Andy Flower

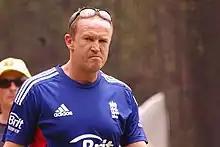
Flower in 2014 with the England cricket team

On 7 May 2007, Flower was appointed Assistant Coach of the England team, replacing Matthew Maynard. The Zimbabwean joined up with Peter Moores and the rest of the squad for the first Test match against the West Indies at Lord's on 17 May 2007. Upon his appointment to this role with the ECB, Flower, having not played that season due to injury, ended his playing spell at Essex, bringing his playing career to a close.